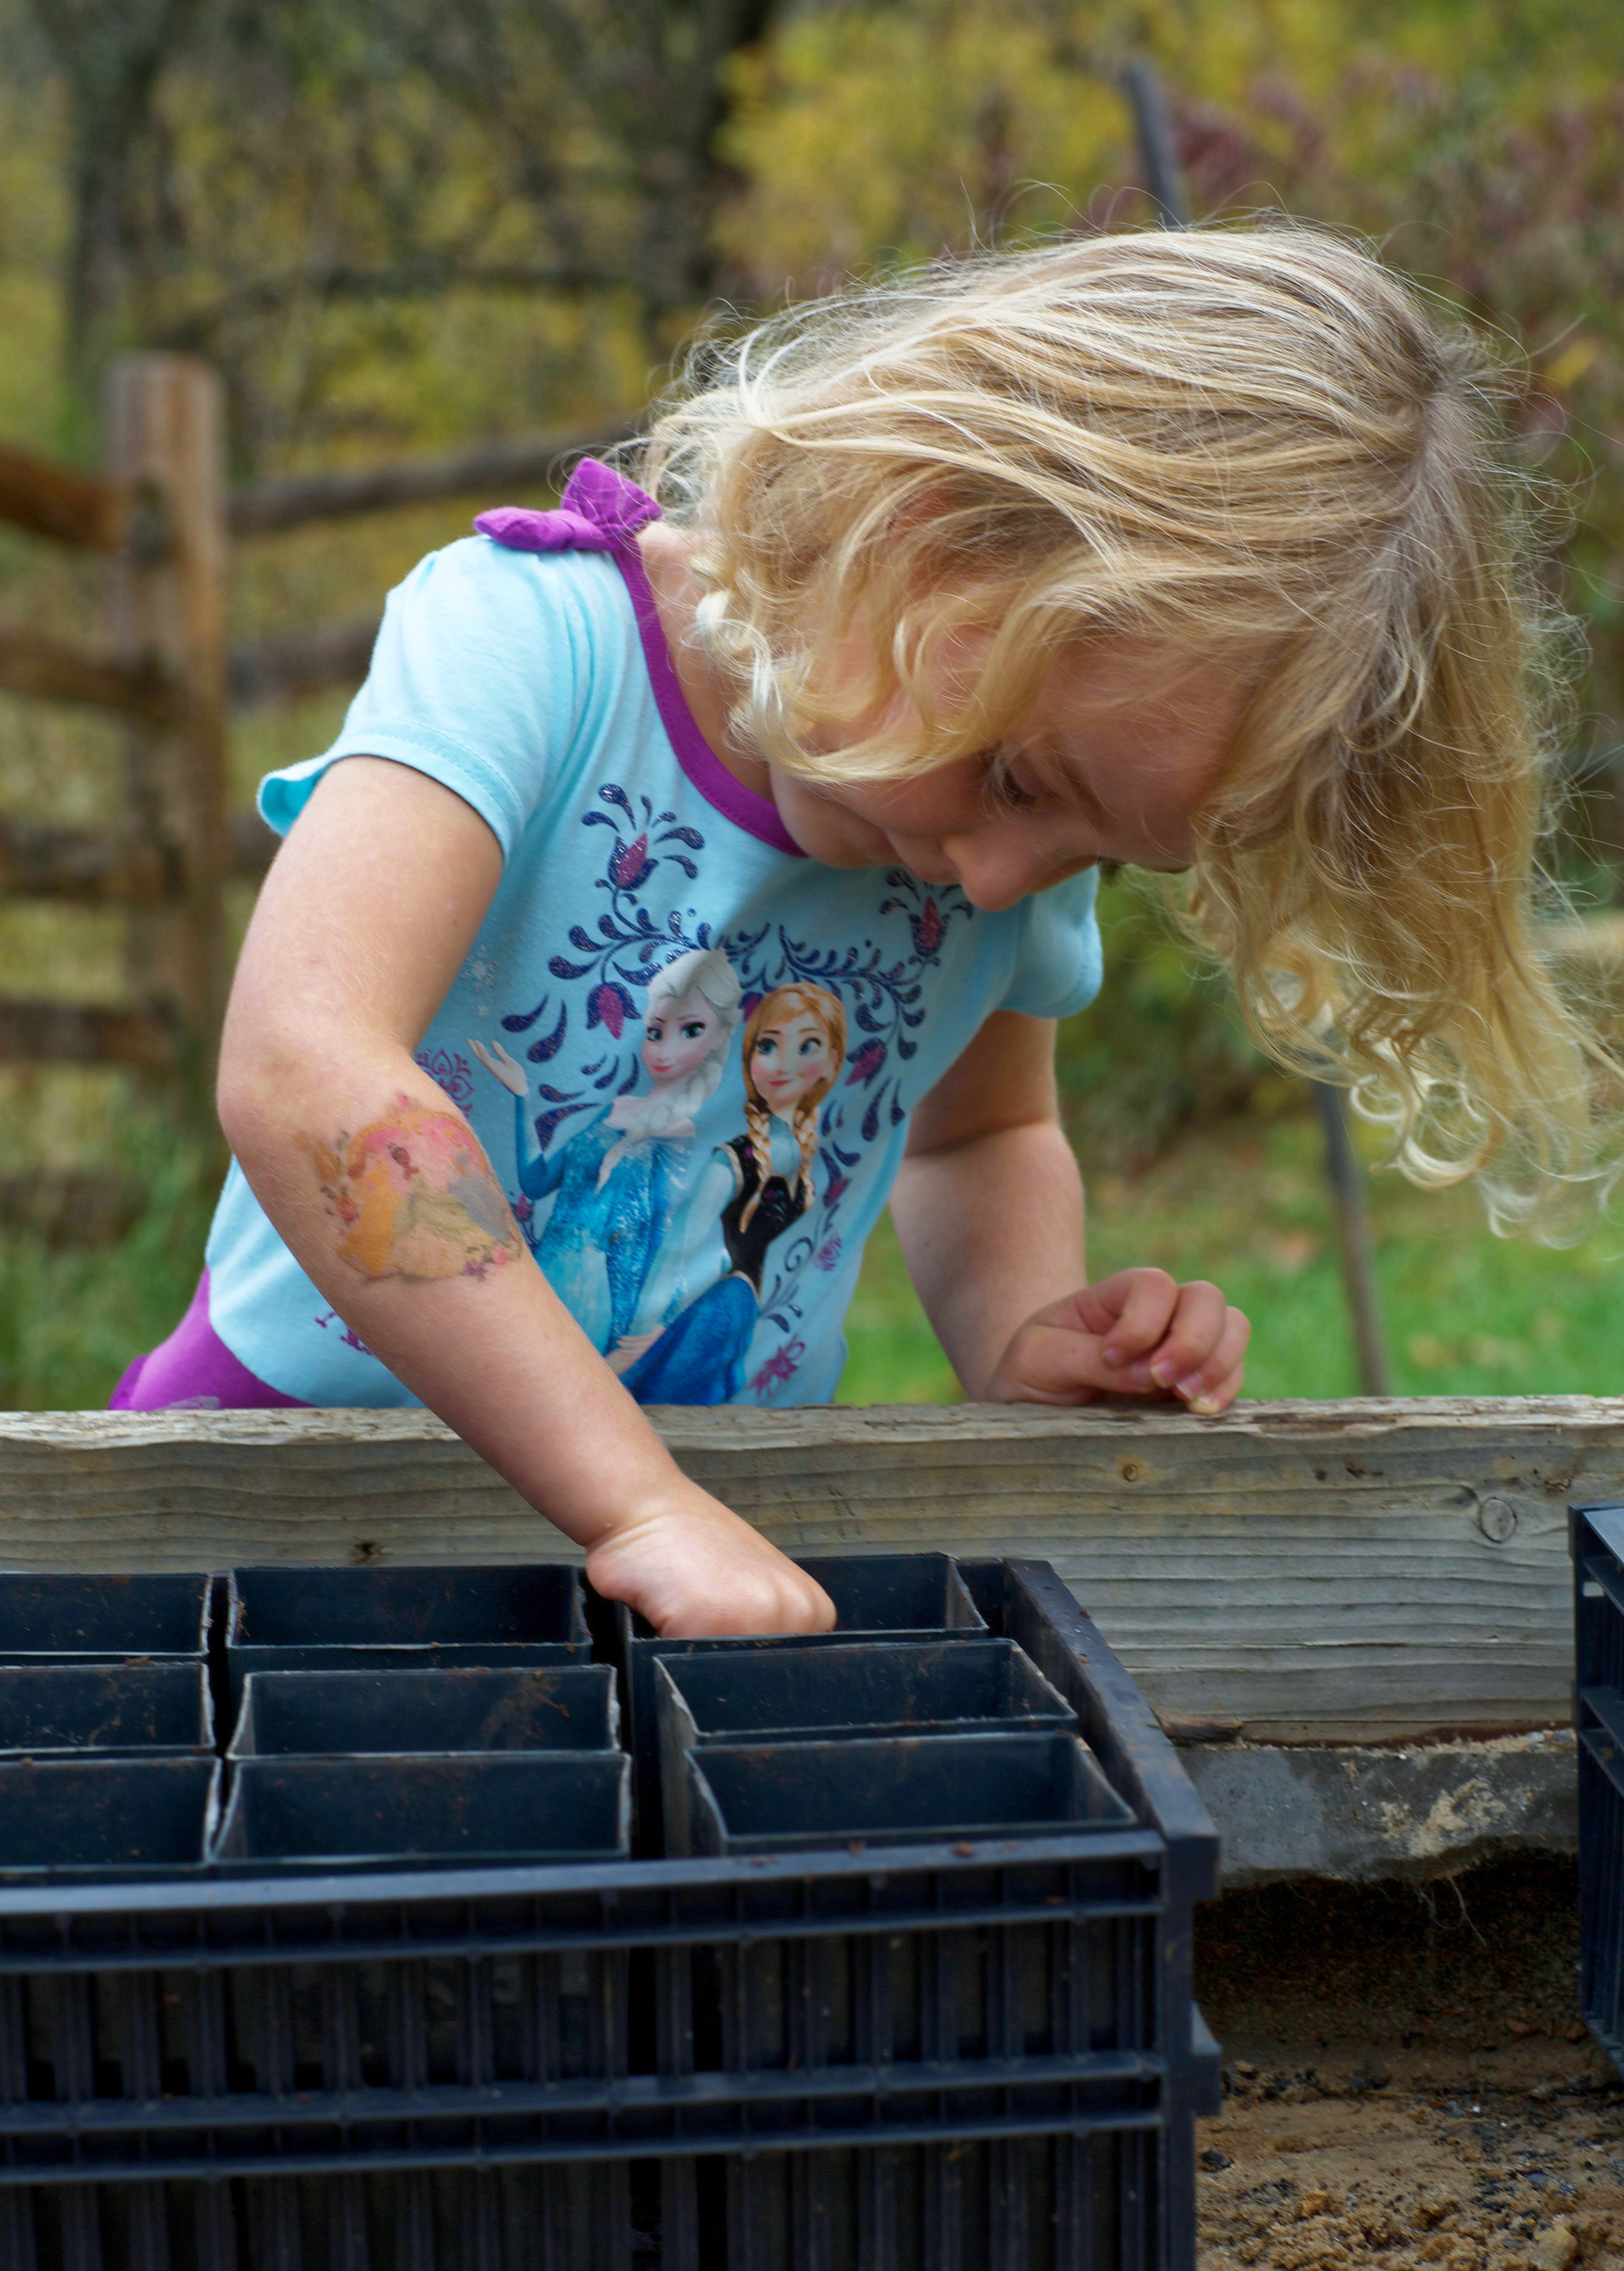
nature, person, plant, girl, play, seed, spring, sitting, child, garden, season, acorn, fun, happy, gardening, toddler, learning, educational, planting, interaction, acorn planting, human positions, human action, physical fitness